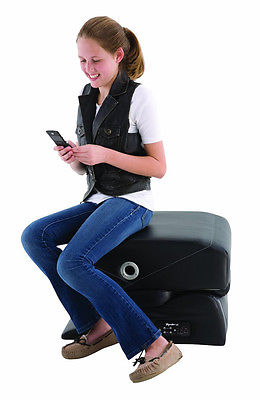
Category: chair